Burgos

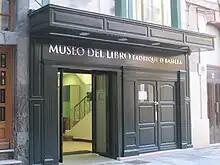
Book Museum

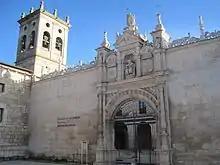
University of Burgos

The Museum of Human Evolution was inaugurated on 13 July 2010. Its foundation is based on the archaeological site of Atapuerca located east of Burgos. The Atapuerca site has been designated a UNESCO World Heritage Site. It contains several caves, where fossils and stone tools of the earliest known hominids in West Europe have been found, near Atapuerca Mountains.